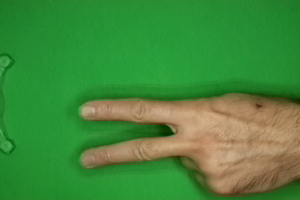
Label: scissors